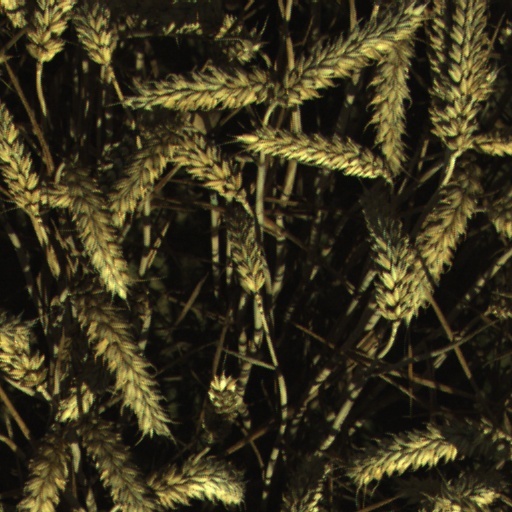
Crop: wheat